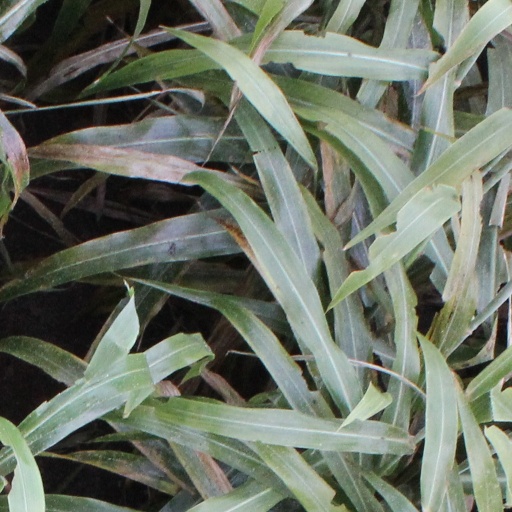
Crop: sorghum